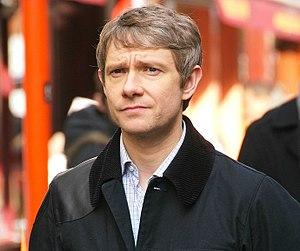
Sherlock est une série télévisée policière britannique créée par Mark Gatiss et Steven Moffat et diffusée depuis le 25 juillet 2010 sur BBC One. Produite par Hartswood Films et BBC Wales pour la BBC et WGBH Boston pour sa série d'anthologie Masterpiece, elle est une adaptation moderne des aventures de Sherlock Holmes écrites par Sir Arthur Conan Doyle, avec Benedict Cumberbatch dans le rôle-titre et Martin Freeman dans celui du docteur Watson.